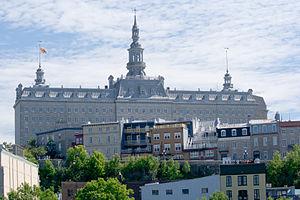
Vu du Bassin Louise
Le Vieux-Québec–Cap-Blanc–colline Parlementaire est un des 35 quartiers de la ville de Québec, et un des neuf qui sont situés dans l'arrondissement de La Cité–Limoilou. Cœur historique de la ville, on y retrouve certains des monuments les plus symboliques et touristiques du Québec, tels le château Frontenac, l'hôtel du Parlement du Québec ou bien les plaines d'Abraham. À l'intérieur et à proximité des fortifications du Vieux-Québec, on retrouve des dizaines de restaurants, d'hôtels et d'auberges et de boutiques, alors qu'à l'extérieur le paysage de la colline parlementaire regroupe différents bâtiments de l'administration publique québécoise.
La Cité-Limoilou est l'un des six arrondissements de la ville de Québec. Il correspond à ce qu'était la ville de Québec avant les fusions municipales de 2002.
Le Collège François-de-Laval est une école secondaire privée de Québec située dans le Vieux-Québec. Elle a été fondée en 1668 par François de Montmorency-Laval. Jusqu'en 1763 environ, ce n'était pas une école mais plutôt une résidence vocationnelle pour ceux qui souhaitaient entrer au Grand Séminaire. Après la Conquête, le Petit Séminaire devient un collège en remplaçant le Collège des Jésuites, transformé en caserne. Le Petit Séminaire devint ainsi un des premiers collèges classiques au Canada.